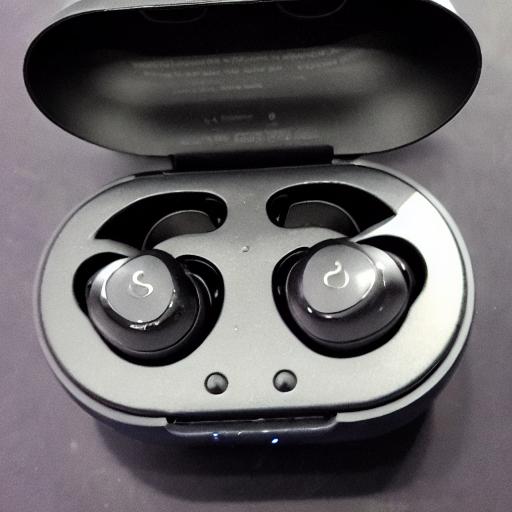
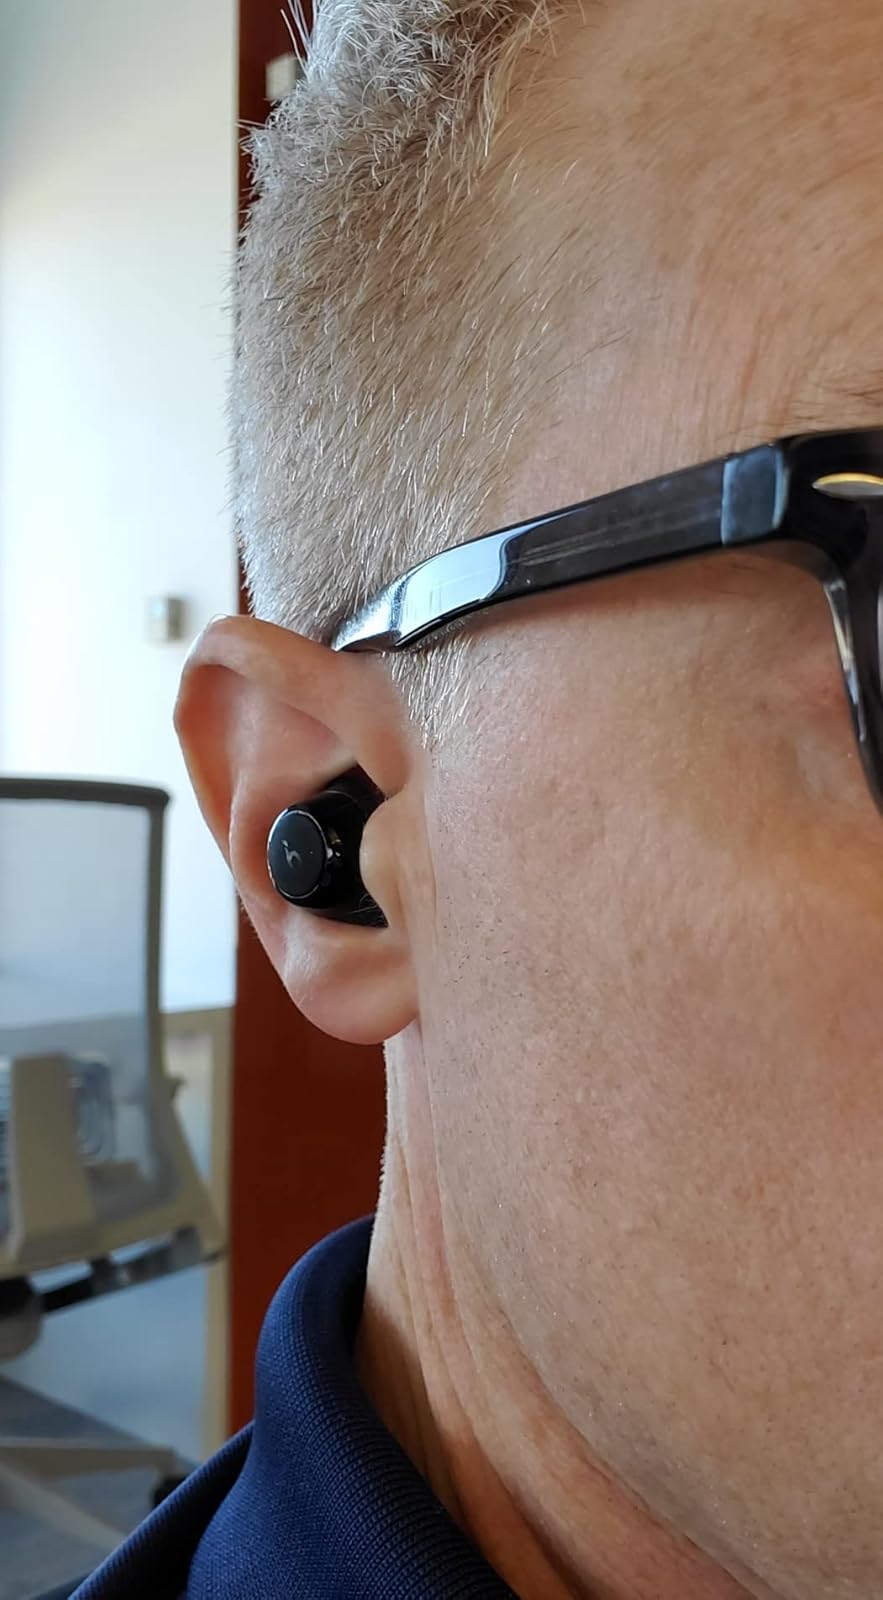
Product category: earbuds
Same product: no